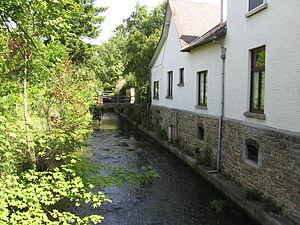
La rivière 'Orneau', passant à Mazy en Belgique
L'Orneau, autrefois appelé Ornoz, est une rivière de Belgique, affluent de la Sambre et donc sous-affluent de la Meuse. La rivière coule du nord au sud, en province de Namur, et après un parcours de quelque 25 kilomètres, se jette dans la Sambre à Jemeppe-sur-Sambre.
Mazy est un village sur l'Orneau, situé à 5 kilomètres au sud de la ville de Gembloux, dont il fait aujourd'hui administrativement partie, en province de Namur. C'était une commune à part entière avant la fusion des communes de 1977.